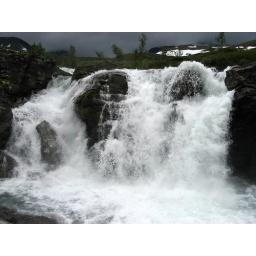
Waterfalls in front of a very black sky